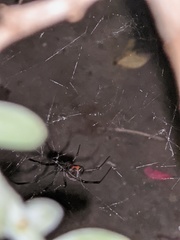
Species: Lactrodectus_hesperus